Question: Please indicate a possible affordance area of the chair that can be used for sitting
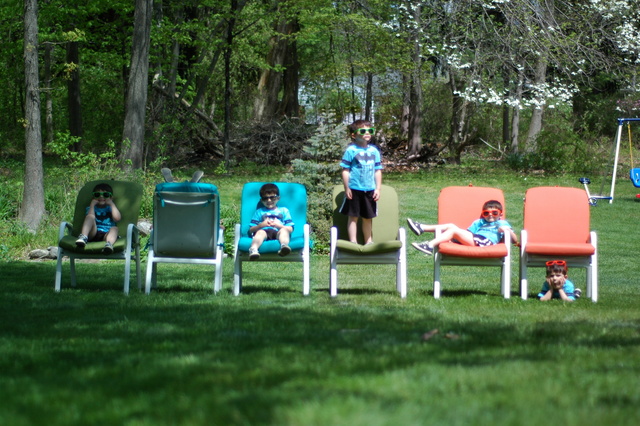
Answer: [437.531, 230.648, 509.804, 254.512]